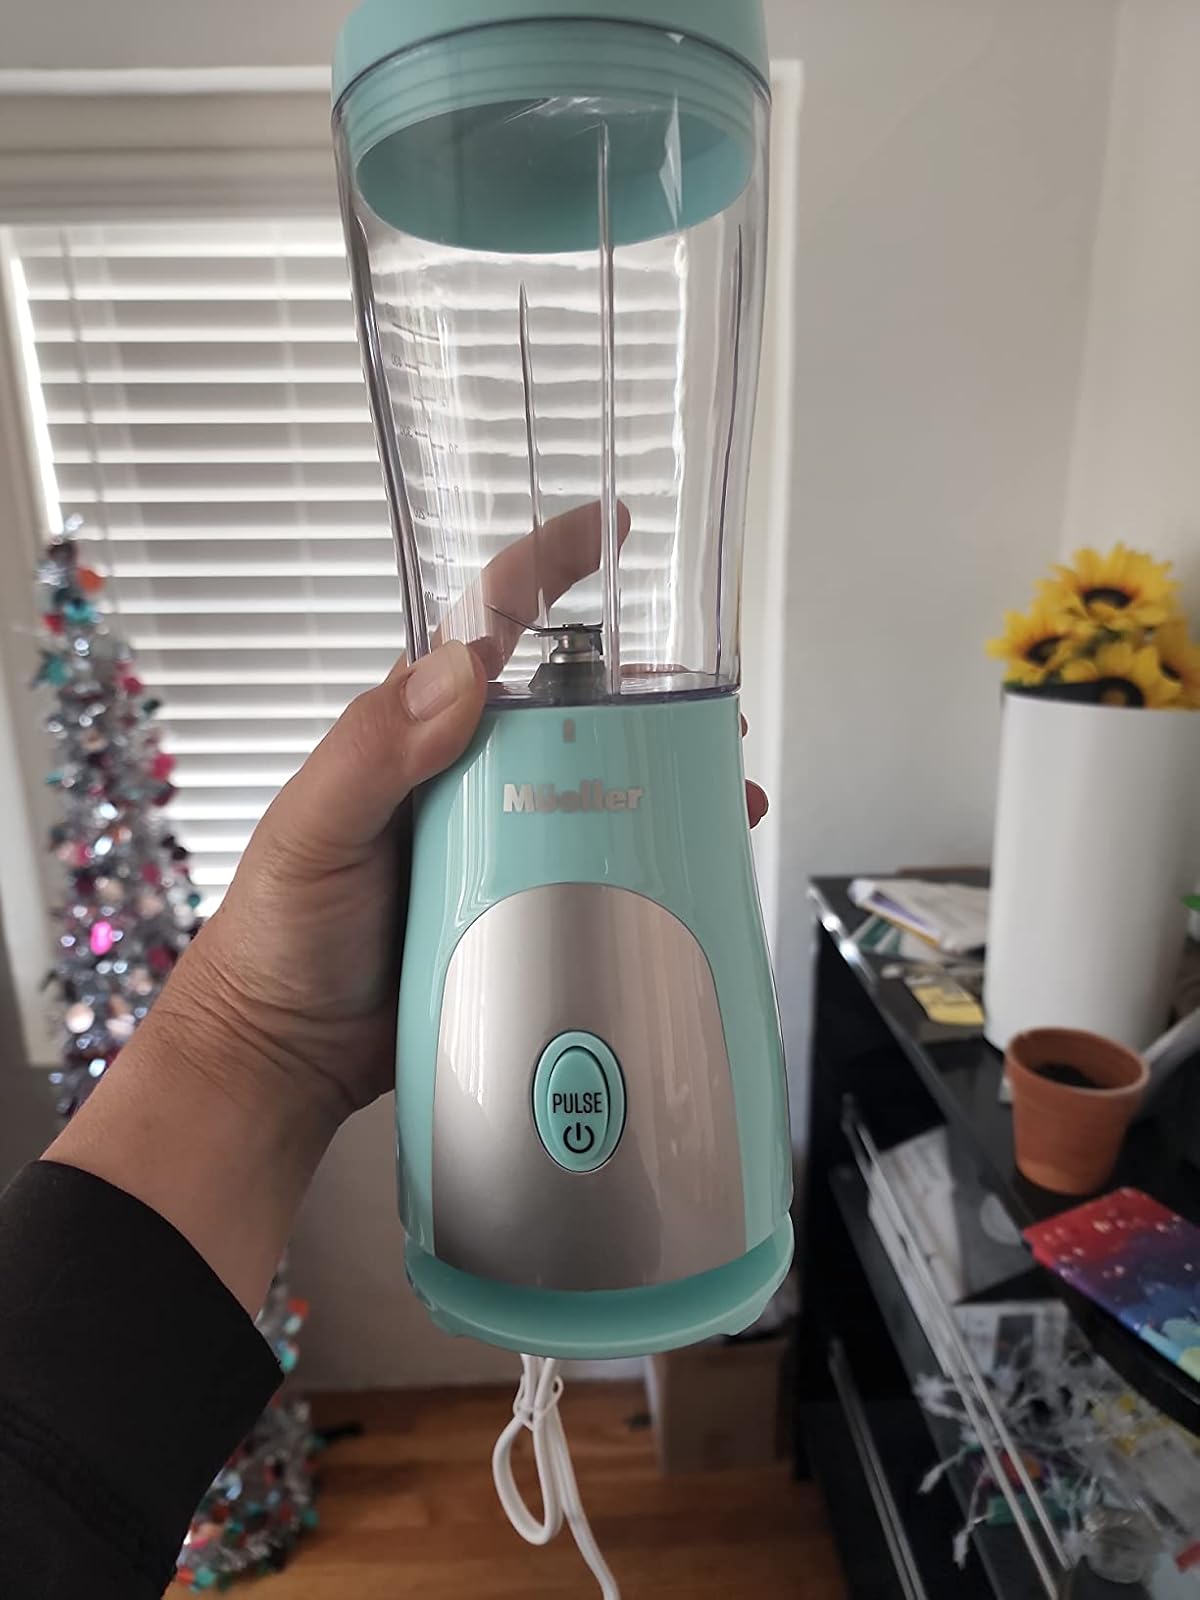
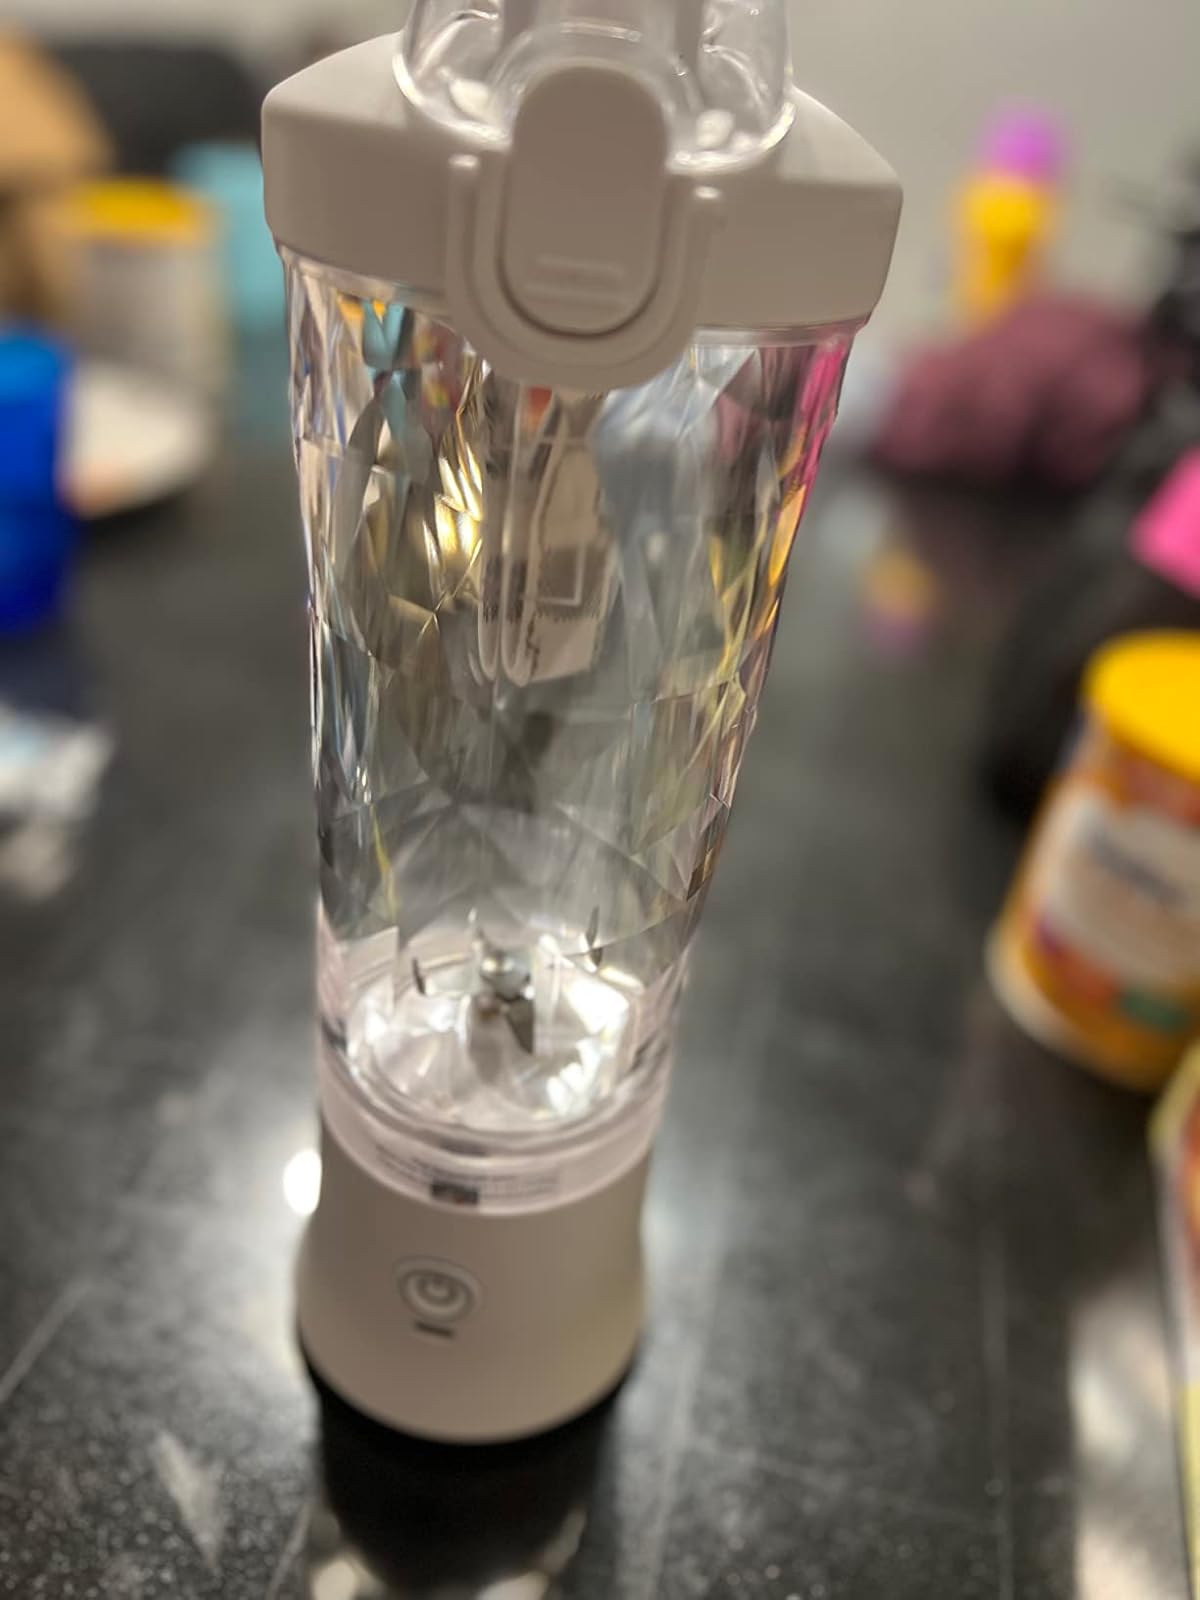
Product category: items_blender
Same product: no